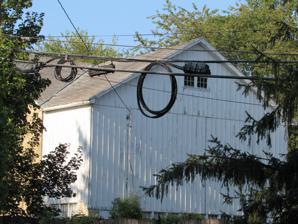
Building: Springer Farm (Newark, Delaware)
Country: United States of America
Year built: 1798
United States historic place Springer Farm U.S. National Register of Historic Places Frame straw shed addition to the barn at the Springer Farm. Show map of Delaware Show map of the United States Location 6621 Limestone Rd. , Hockessin, Delaware Coordinates 39°47′09″N 75°43′28″W / 39.785733°N 75.724313°W / 39.785733; -75.724313 Area 19.3 acres (7.8 ha) Built c. 1798 Architectural style Bi-level barn MPS Agricultural Buildings and Complexes in Mill Creek Hundred, 1800--1840 TR NRHP reference No. 86003103 Added to NRHP November 13, 1986 The Springer Farm is a historic farm located at Hockessin , New Castle County, Delaware . The property includes four contributing buildings.  They are a stone house (c. 1798), a stone and frame bank barn (c. 1820), a stone spring house , and a braced frame corn crib , both dated to the 19th century.  The house is a two-story, gable-roofed, fieldstone structure on a coursed fieldstone foundation. It was added to the National Register of Historic Places in 1986. References Wikimedia Commons has media related to Springer Farm (Newark, Delaware) .